Question: What is in the picture?
Tambaya: Menene a cikin hoton?
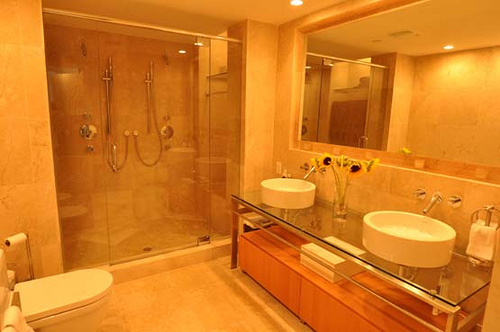
Answer: A bathroom.
Amsa: Ɗakin wanka.